ICAR Universal

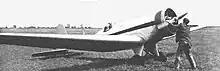
ICAR Universal YR-CCI of prince Constantin Soutzo.

The Universal was designed in 1932, led by engineer Mihail Racoviță, and manufactured in 1934 in the factory of ICAR ("Īntreprinderea de construcţii aeronautice româneşti") in Bucharest. It was modeled after the German Messerschmitt M.23b, license — produced by the ICAR. There were three variants of the aircraft. The first was a long-distance single-seater sports aircraft, powered with 150 HP Siemens-Halske Sh 14 radial engine under NACA cowling, giving it a maximum speed of 180 km/h. One such aircraft (YR-MAI) was built for Princess Marina Stirbey. In a place of a forward cockpit, there was an additional fuel tank, giving it an endurance of 6 hours. In the late 1930s, it was converted to two-seater touring aircraft.